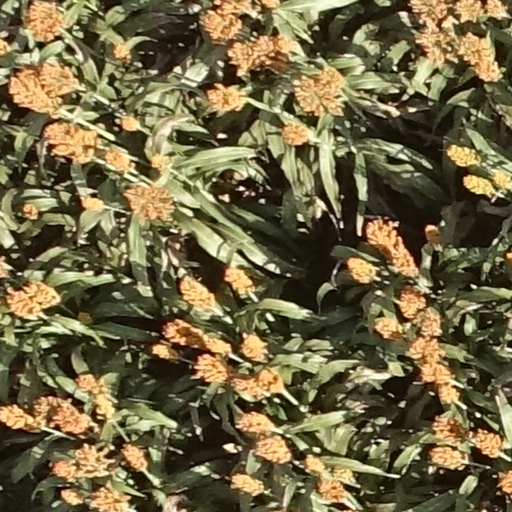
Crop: sorghum